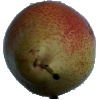
Label: pear_forelle